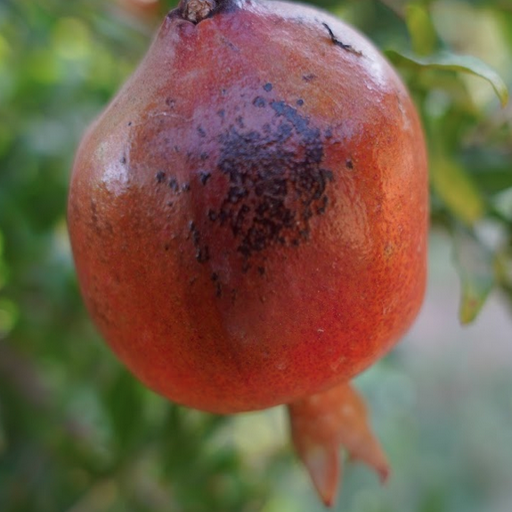
Label: Sunburn